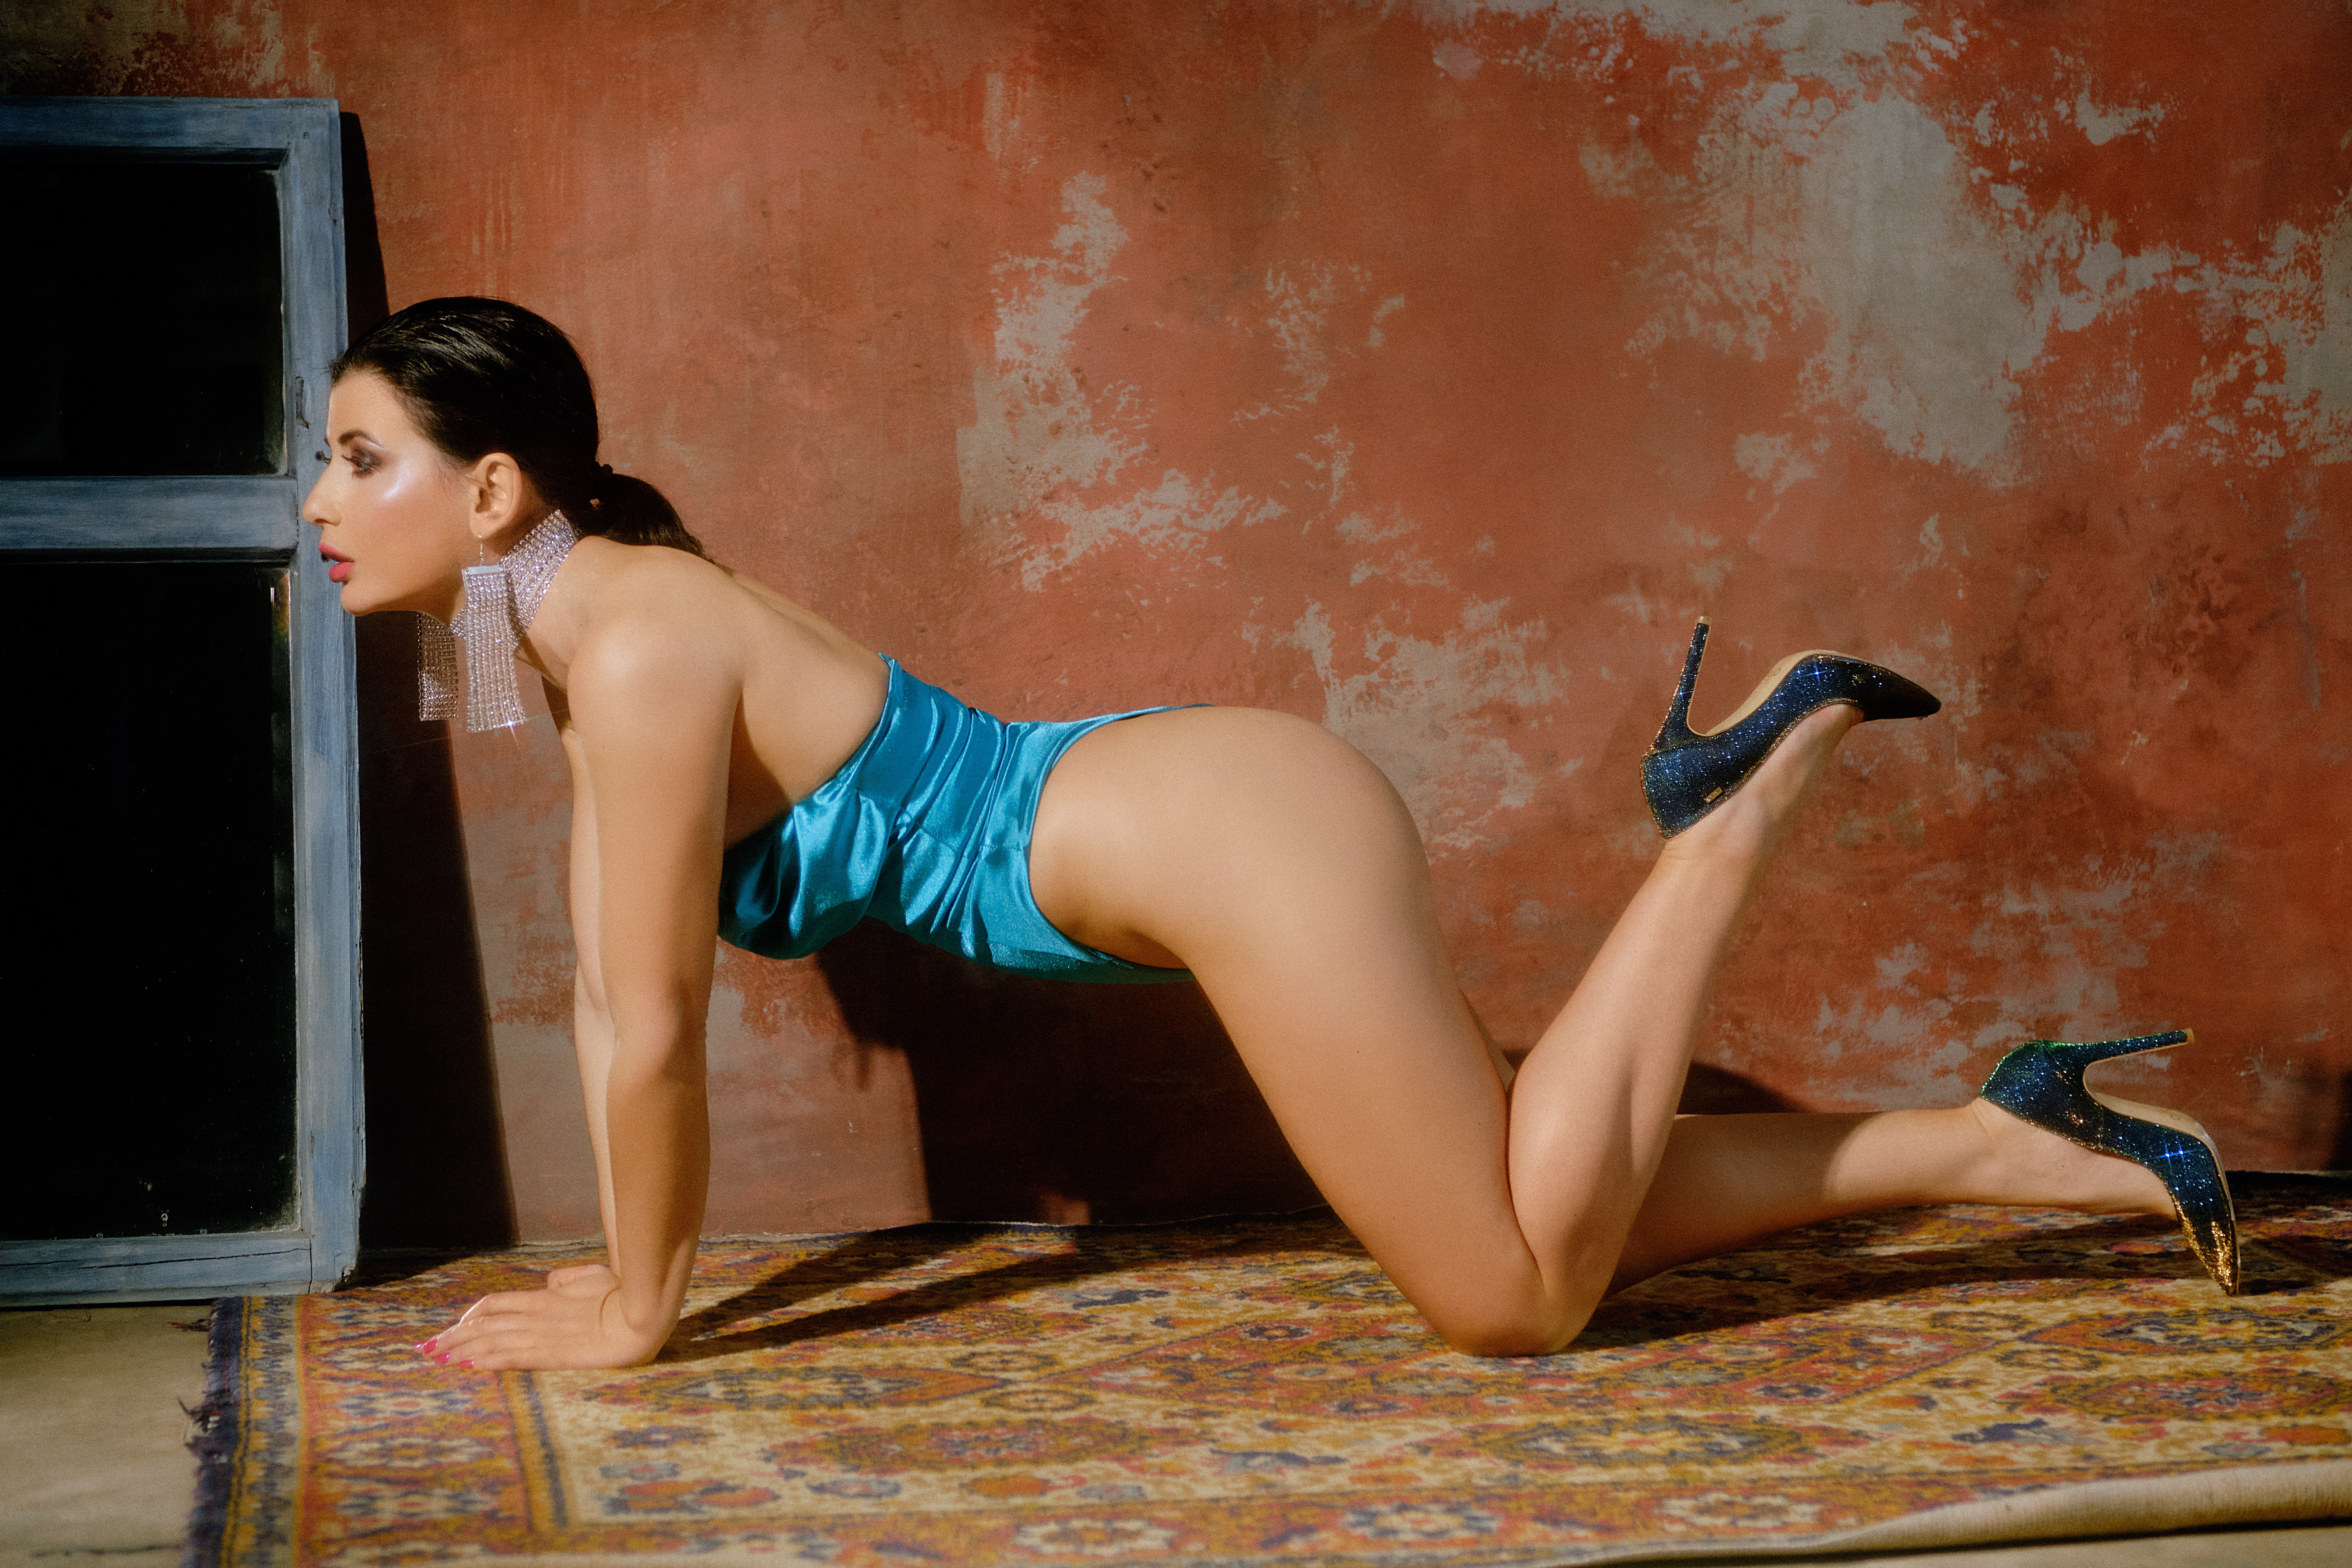
woman, joint, leg, thigh, waist, knee, flash photography, trunk, black hair, chest, undergarment, abdomen, elbow, human leg, electric blue, art model, long hair, foot, lingerie, sportswear, navel, leisure, art, calf, sitting, hip, physical fitness, brown hair, brassiere, swimsuit bottom, fun, photo shoot, flesh, toe, barefoot